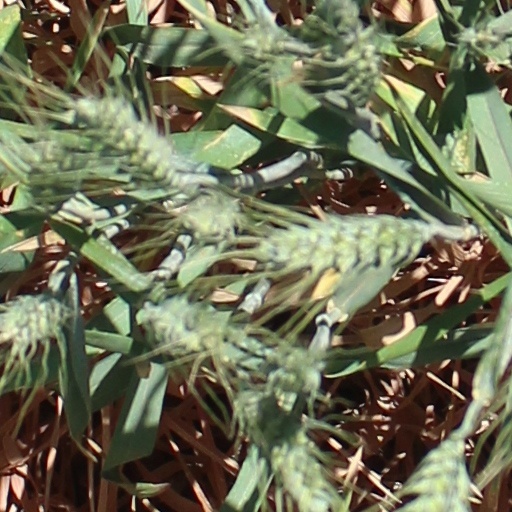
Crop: wheat